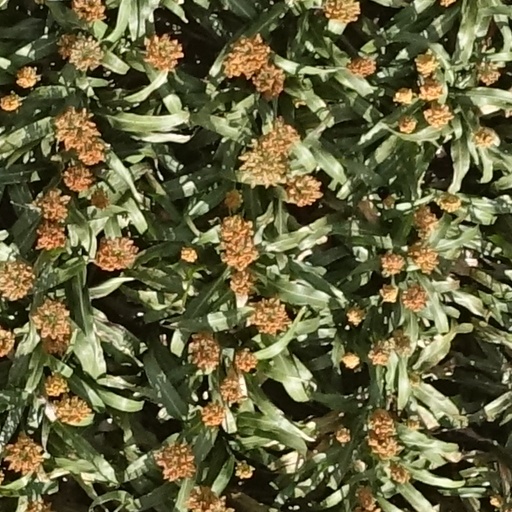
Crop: sorghum